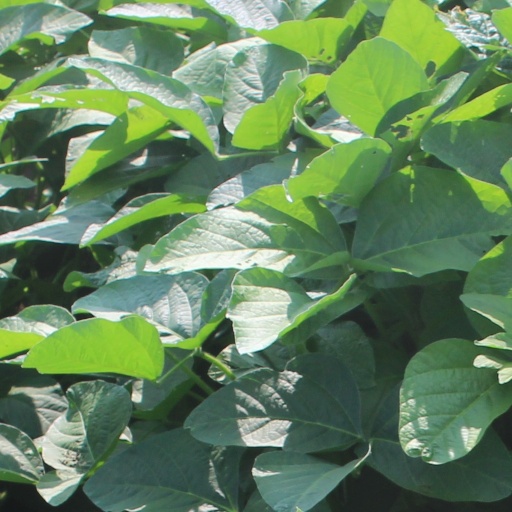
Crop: soybean